William S. Lincoln

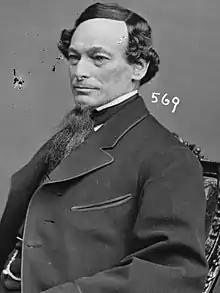
Lincoln in 1867

William Slosson Lincoln (August 13, 1813 – April 21, 1893) was a U.S. Representative from New York.